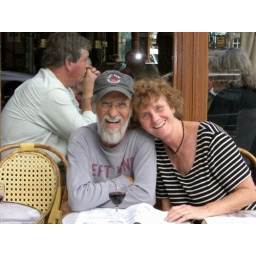
They are laughing over our $40 bill for a glass of wine and a cup of coffee. Mais Oui!